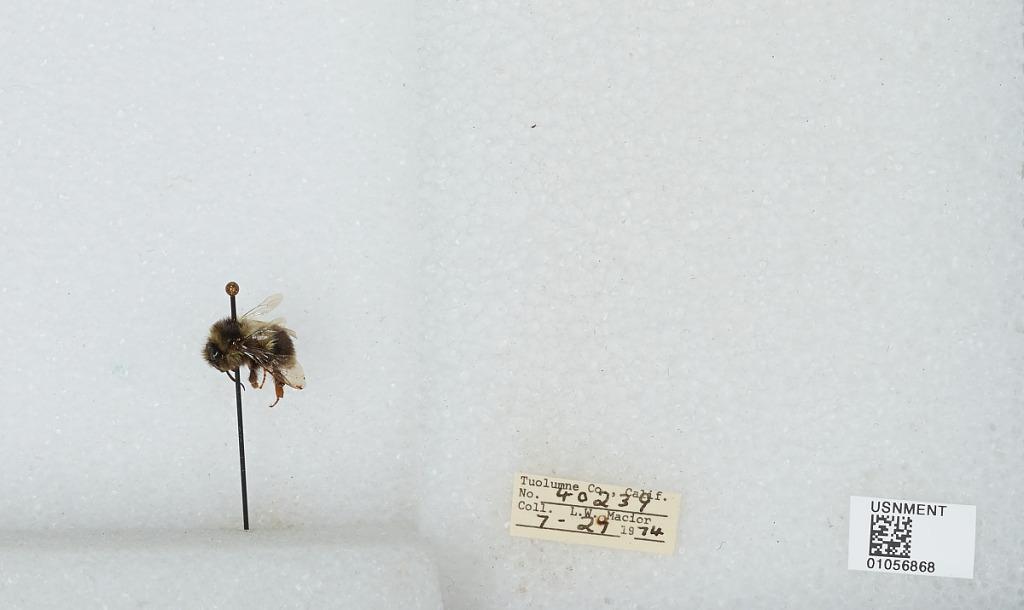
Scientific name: Bombus bifarius nearcticus
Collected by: L. Macior
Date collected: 1974-7-27
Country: United States
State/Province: California
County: Tuolumne
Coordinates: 38.02, -119.93